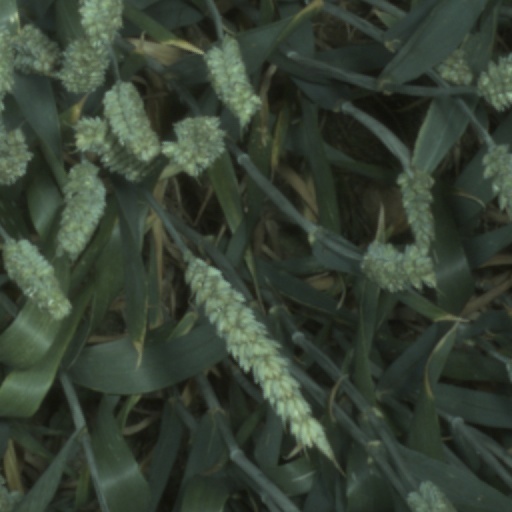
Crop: wheat